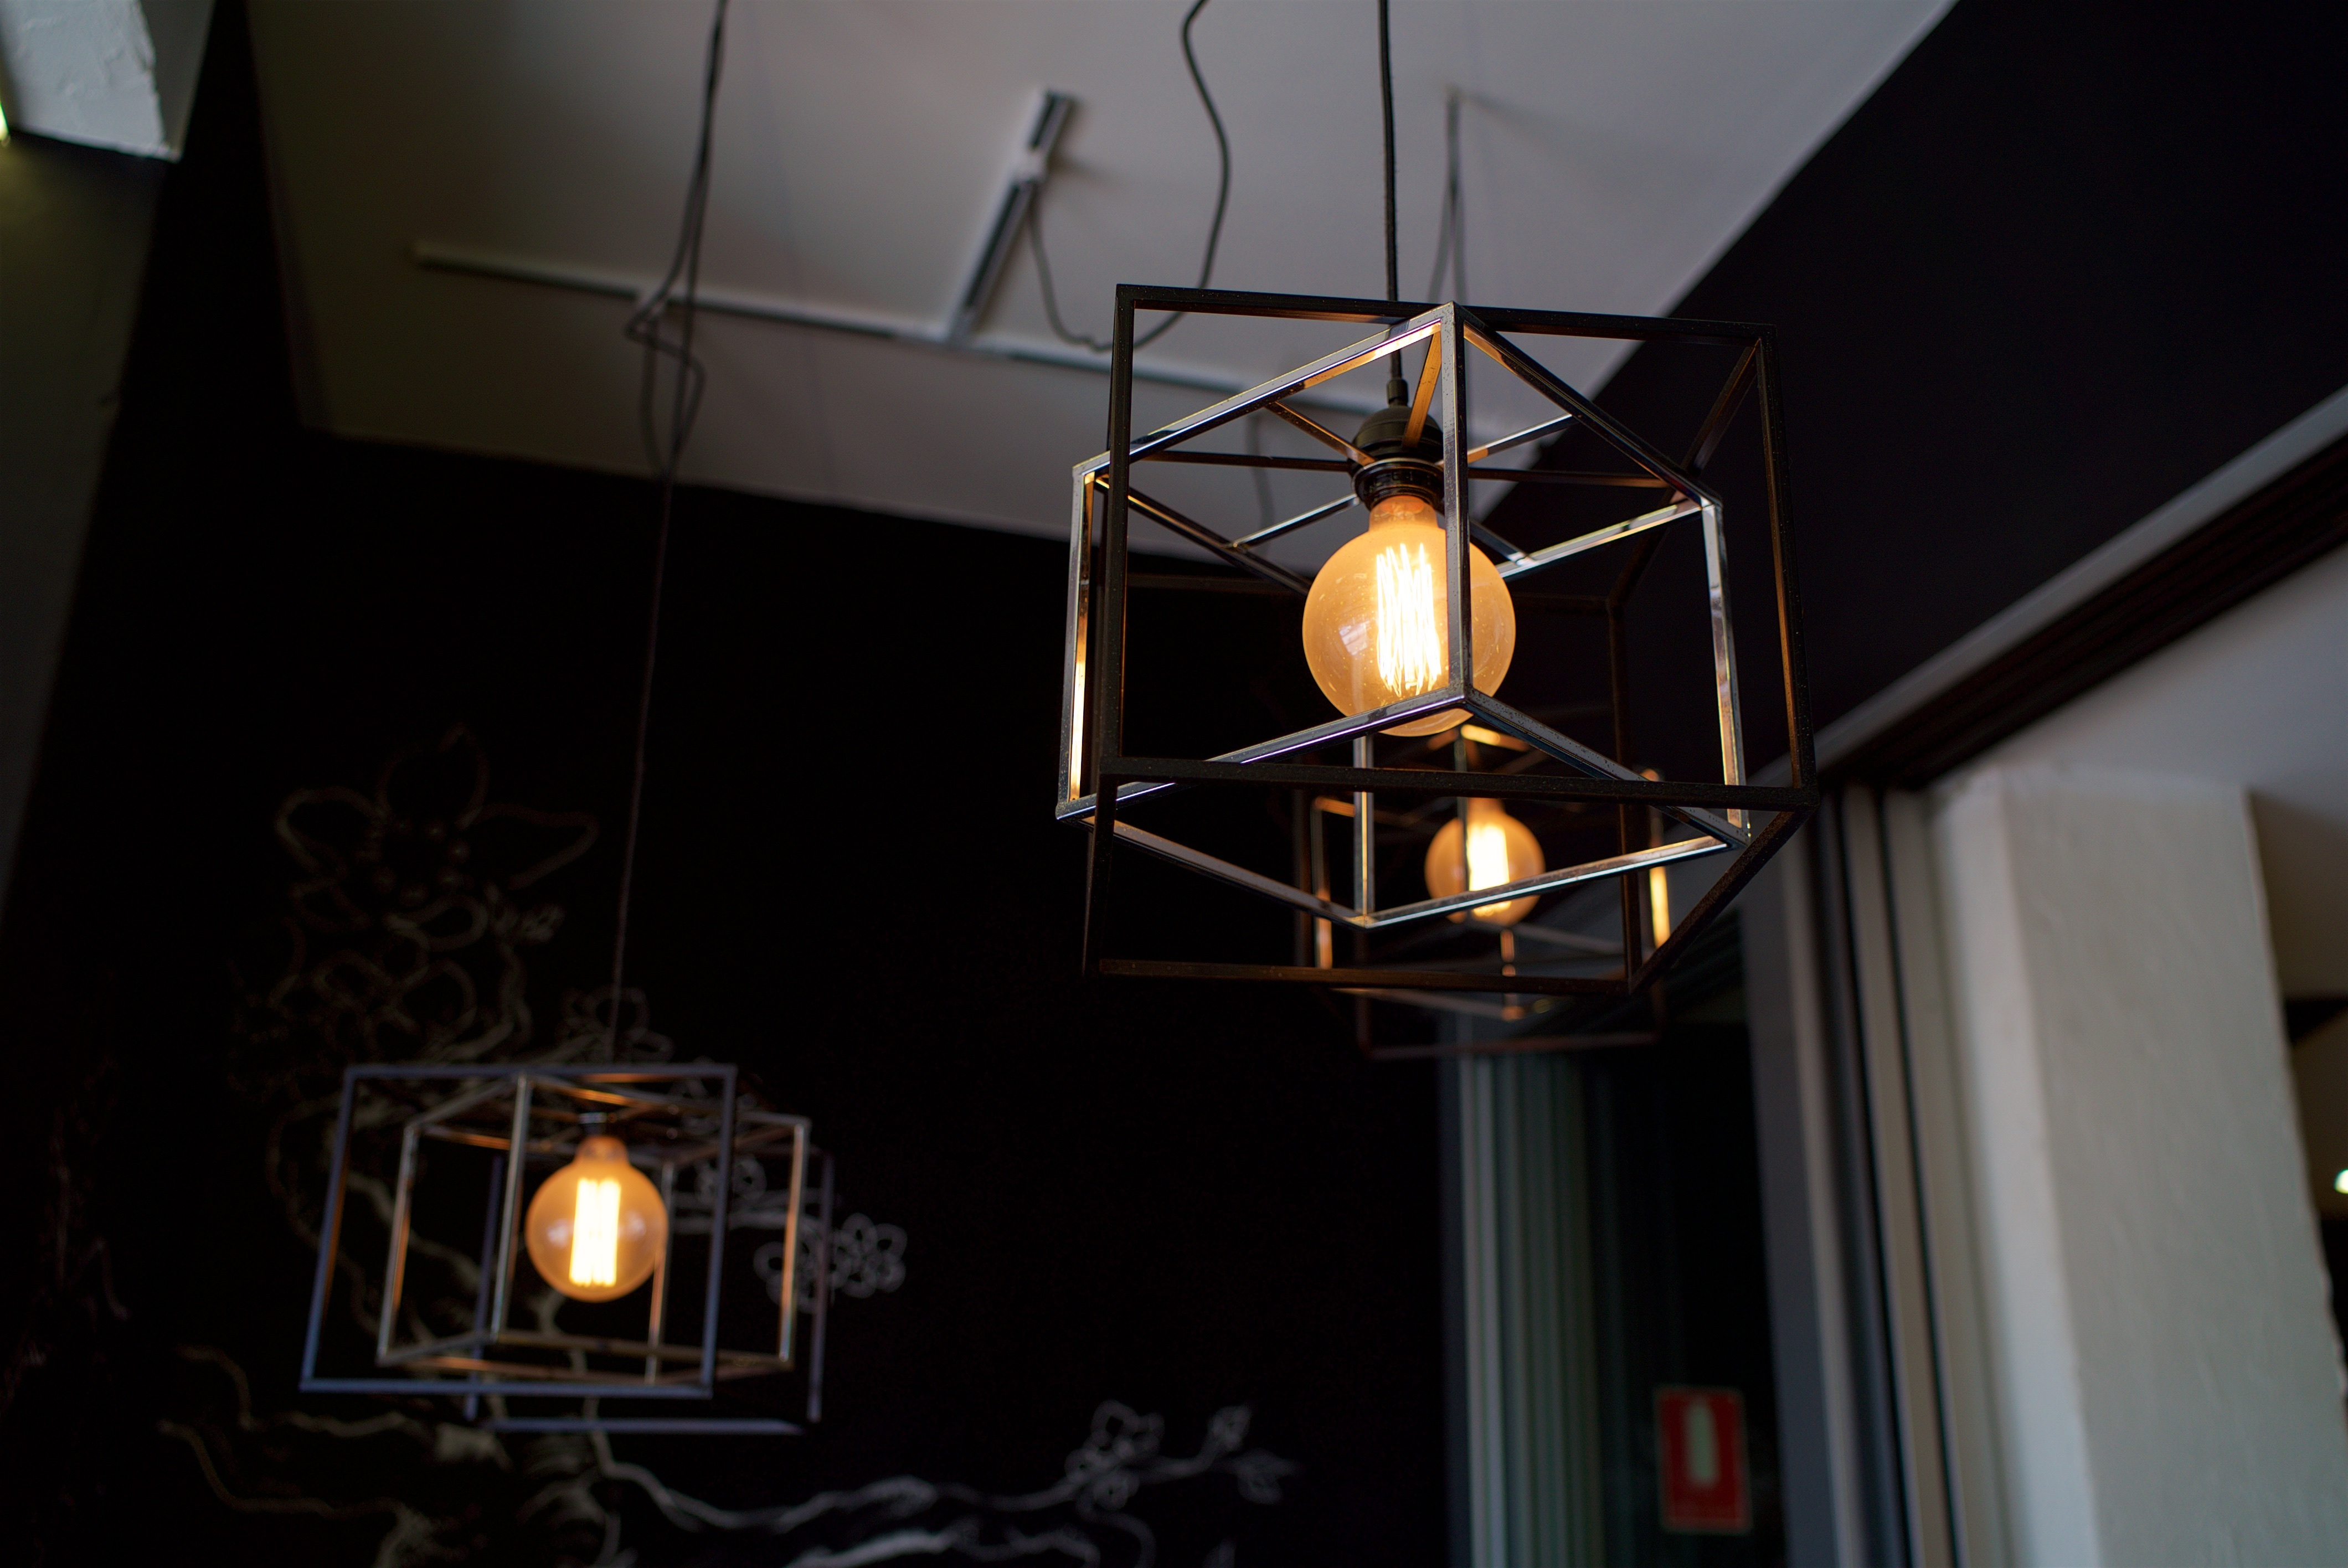
light, ceiling, darkness, lighting, design, light fixture, chandelier